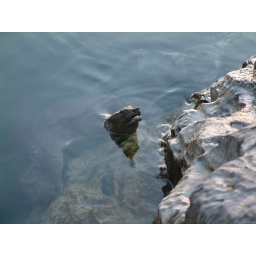
nile turtle in river dalyan turkey